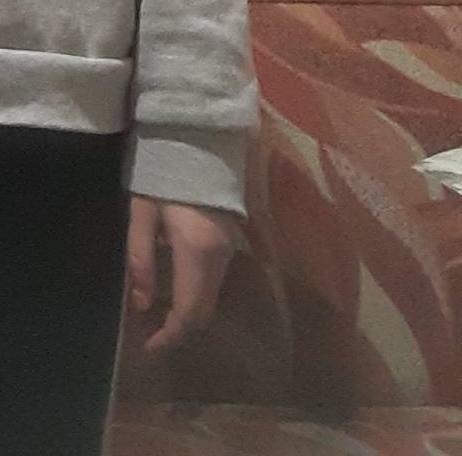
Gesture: no_gesture